Samuel Barron Stephens

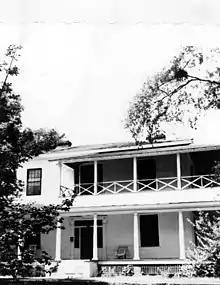
Stephens' home in Quincy, photographed in 1955.

Stephens's wife was Caroline Booth, a descendant of William Fitzgerald, a captain in the American Revolutionary War. They had two daughters, Fannie and Caroline.